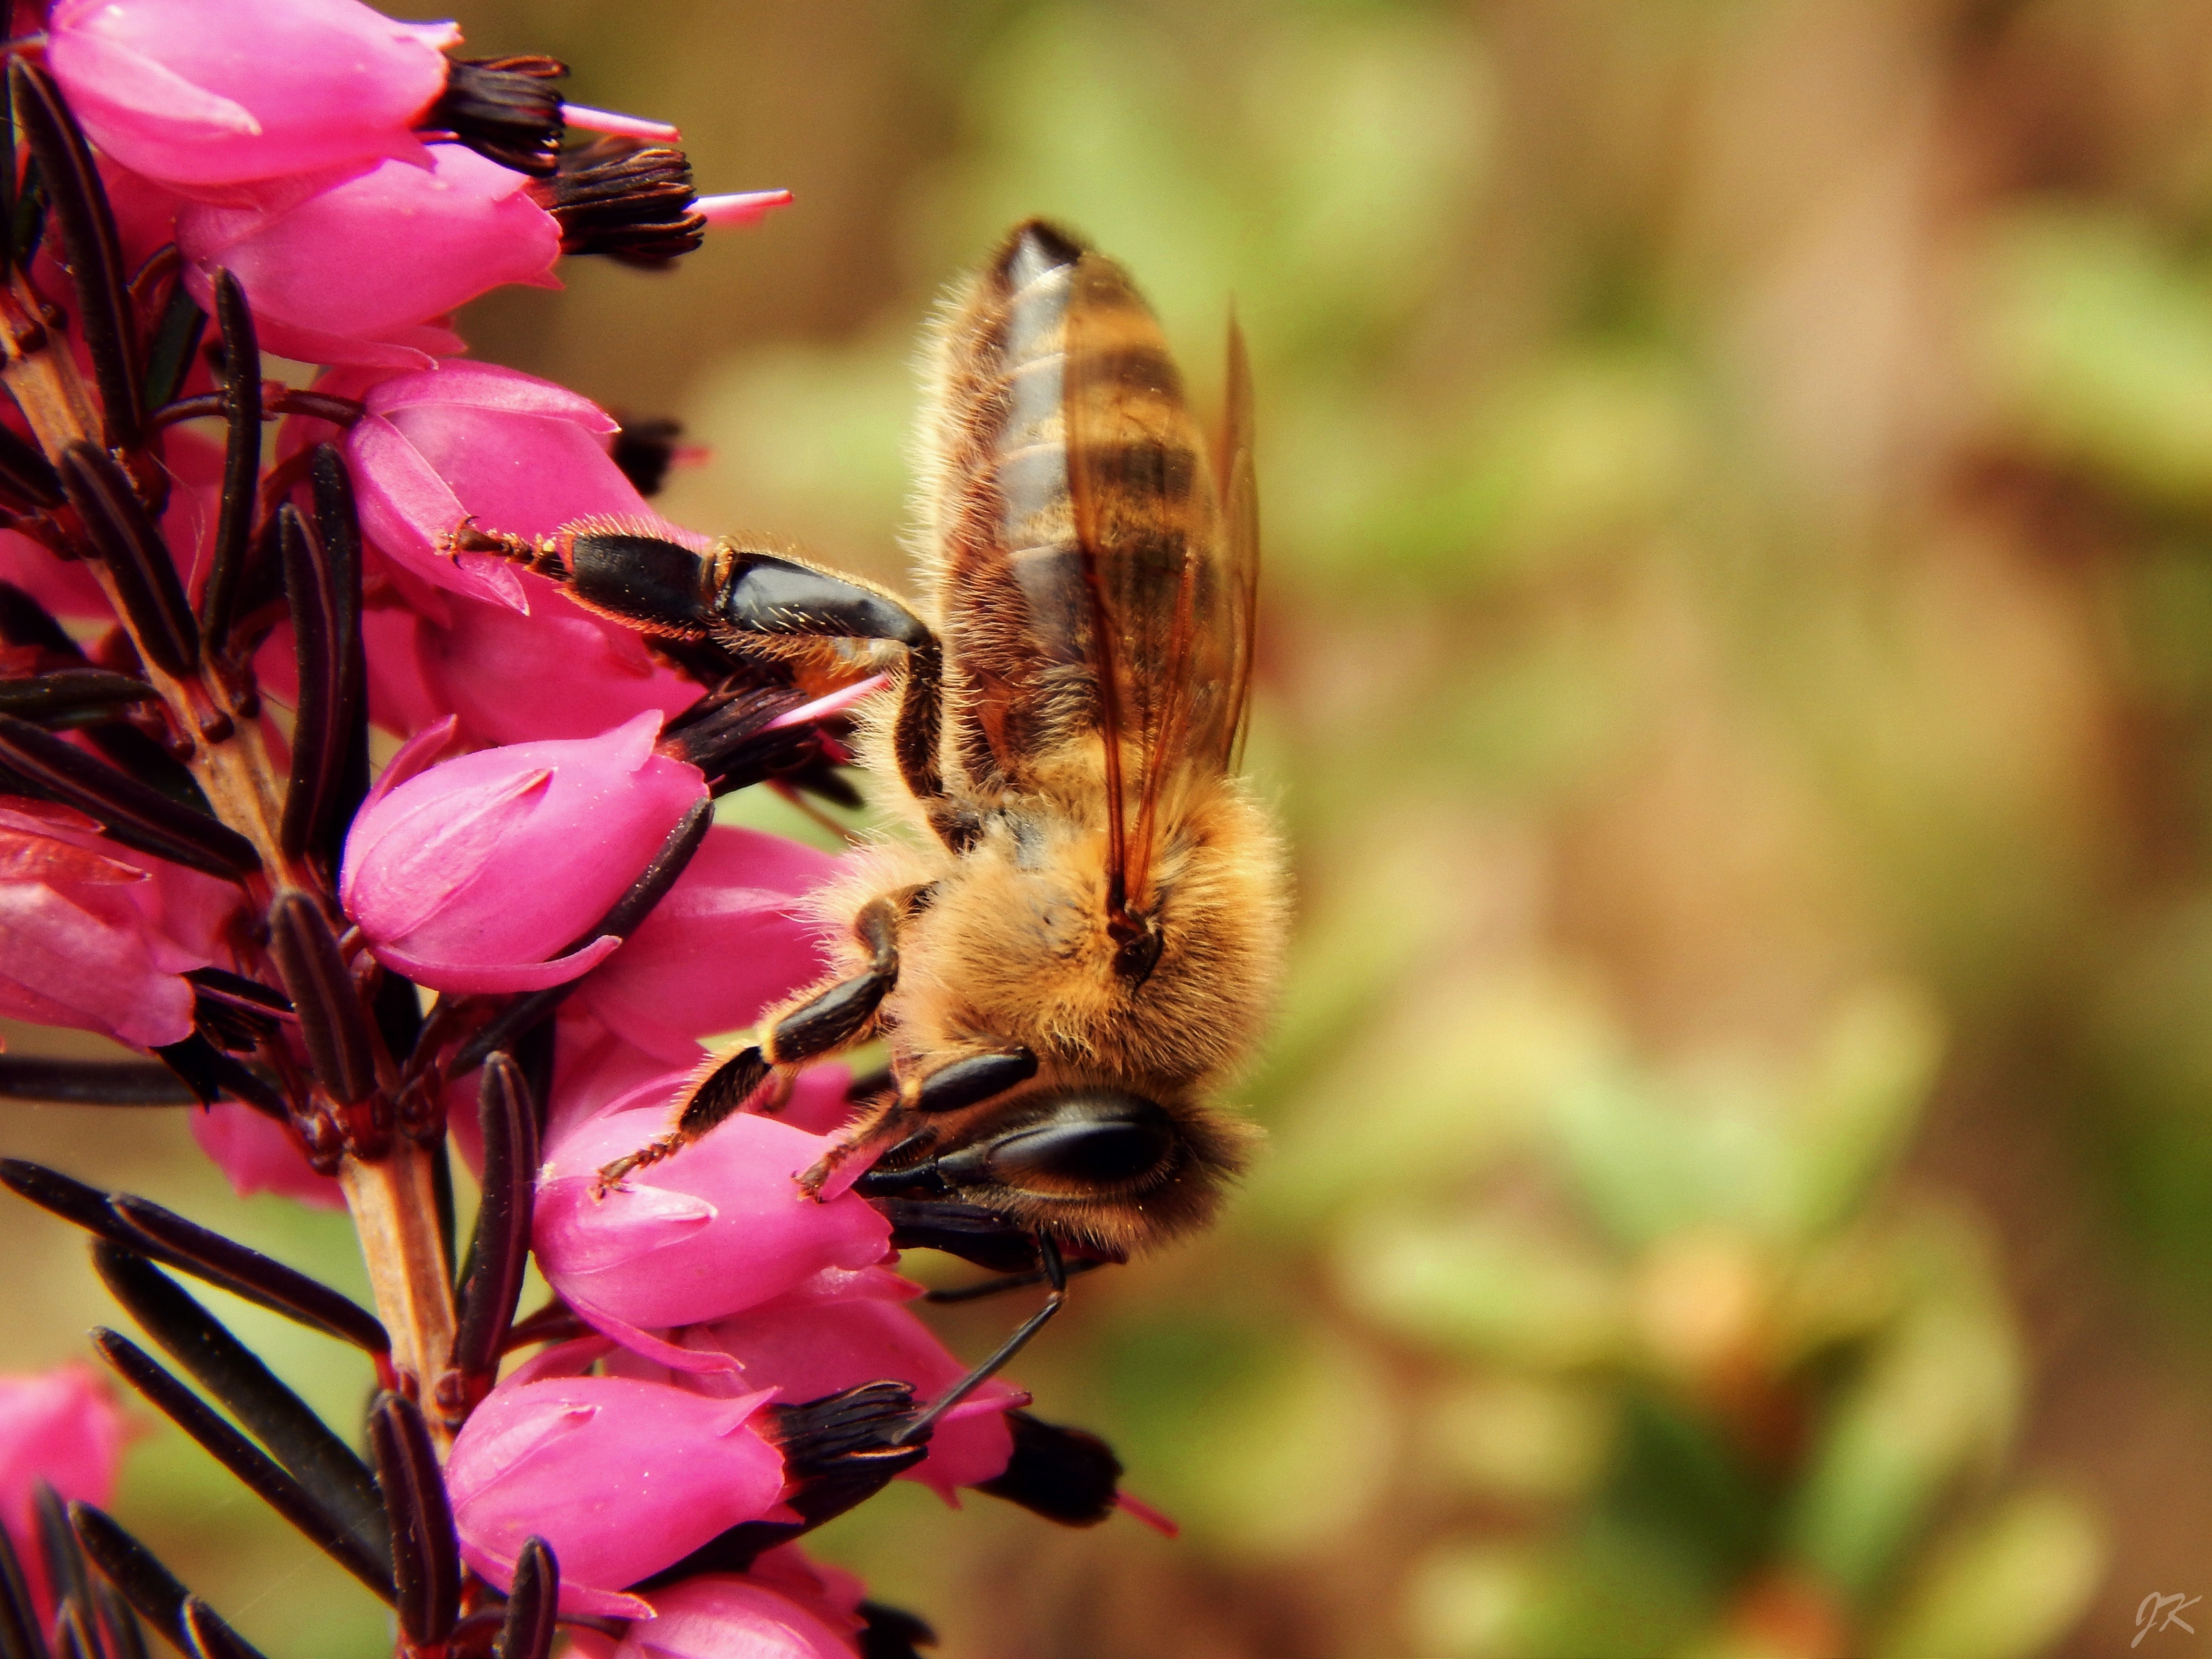
honeybee, bee, insect, membrane winged insect, flower, plant, pollinator, nectar, invertebrate, pollen, macro photography, flowering plant, hornet, spring, organism, Megachilidae, pest, arthropod, wildflower, hoverfly, bumblebee, fly, tachinidae